Hirohara Shrine

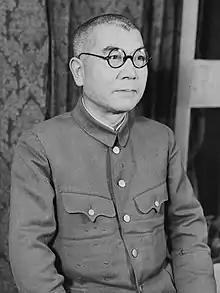
Akira Mutō, Division Commander of the 2nd Guards Division greenlit the project

After the Fall of Singapore and the Invasion of Sumatra, on 1 June 1943, the 2nd Guards Division made the Medan area of Sumatra, Dutch East Indies (present-day Indonesia) as their base of operations in Southeast Asia. During the war, shrines were erected across occupied territories as places of prayer for victory and enhanced morale, in Indonesia alone there were 11 shrines. Following this, Mutō then initiated the construction of a shrine of his own on the land. The Japanese administration established a specialized shrine known as a "Ginsai" at the site of the present-day Medan Club. The building that housed the shrine had previously served as the office of the Deli Planters Vereeniging (D.P.V.). The grounds of the former D.P.V. office extended to the area behind what is now the Governor's Office, while its experimental plantation (proeftuin) was located on the site currently occupied by the Office of the Finance Department.